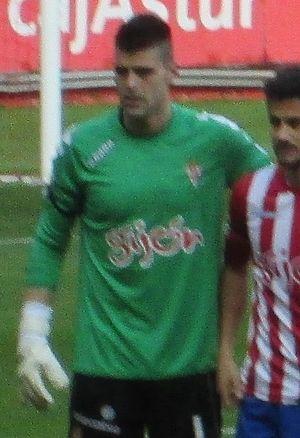
Iván Cuéllar est un footballeur espagnol né le 27 mai 1984 à Mérida en Espagne.